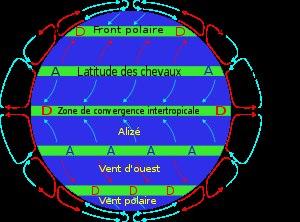
Le vent est le mouvement au sein d’une atmosphère, masse de gaz située à la surface d'une planète, d'une partie de ce gaz. Les vents sont globalement provoqués par un réchauffement inégalement réparti à la surface de la planète provenant du rayonnement stellaire, et par la rotation de la planète. Sur Terre, ce déplacement est essentiel à l'explication de tous les phénomènes météorologiques. Le vent est mécaniquement décrit par les lois de la dynamique des fluides, comme les courants marins. Il existe une interdépendance entre ces deux circulations de fluides.
L'atmosphère terrestre est l'enveloppe gazeuse entourant la Terre que l'on appelle air. L'air sec se compose de 78,087 % de diazote, 20,95 % de dioxygène, 0,93 % d'argon, 0,041 % de dioxyde de carbone et des traces d'autres gaz. L'atmosphère protège la vie sur Terre en filtrant le rayonnement solaire ultraviolet, en réchauffant la surface par la rétention de chaleur et en réduisant partiellement les écarts de température entre le jour et la nuit.
Les latitudes des chevaux sont les latitudes subtropicales comprises entre 30 et 35 degrés au nord ou au sud de l'équateur, sur le globe terrestre. Il s'agit d'une zone d'anticyclones dynamiques semi-permanents, appelée crête subtropicale, une zone qui reçoit très peu de précipitations ainsi qu'un ensoleillement quasi permanent créée par la cellule de Hadley, où les vents sont faibles et variables.
Le mont Kenya, dont le nom signifie « montagne de l'autruche » chez les Wakamba, une des populations vivant à ses pieds, est le point culminant du Kenya et le deuxième plus haut sommet d'Afrique, derrière le Kilimandjaro. Les plus hautes cimes culminent à 5 199 mètres à la pointe Batian, 5 188 mètres à la pointe Nelion et 4 985 mètres à la pointe Lenana. Il se situe au centre du pays, juste au sud de l'équateur, à approximativement 150 kilomètres au nord-nord-est de la capitale Nairobi.
L'alizé est un vent régulier des régions intertropicales, soufflant d'est en ouest de façon régulière des hautes pressions subtropicales vers les basses pressions équatoriales. Dans l'hémisphère nord, il souffle du nord-est vers le sud-ouest, dans l'hémisphère sud du sud-est vers le nord-ouest. Les alizés s'étendent depuis le niveau de la mer jusqu'à 1 500 ou 2 000 mètres d'altitude. C'est seulement à partir de 6 000 m d'altitude que la direction des vents s'inverse.
La circulation atmosphérique se caractérise par le mouvement à l'échelle planétaire des différents masses d'air entourant la Terre ce qui redistribue l'énergie solaire en conjonction avec la circulation océanique. Ainsi, comme la Terre est un sphéroïde, la radiation solaire incidente au sol varie entre un maximum aux régions faisant face directement au Soleil, situé selon les saisons plus ou moins loin de l'équateur, et un minimum à celles très inclinés par rapport à ce dernier proches des Pôles. La radiation thermique réémise par le sol est proportionnelle à la quantité d'énergie reçue ce qui génère un réchauffement différentiel entre les deux régions. De sorte que ce déséquilibre thermique a pour conséquence la création de cellules de convection près de l'équateur. Quand on s'éloigne de celui-ci, la rotation de la Terre influence le trajet de l'air selon la répartition des pressions et le tout forme la circulation atmosphérique.
La crête subtropicale est une ceinture importante de zones de haute pression atmosphérique appelées anticyclones, située entre les latitudes 25 et 35 °N dans l'hémisphère nord et de 25 à 35 °S dans l'hémisphère sud, dites latitudes des chevaux. Celle-ci est caractérisée par des vents généralement faibles à très faibles, ce qui réduit considérablement la qualité de l'air en provoquant du brouillard durant les nuits et de la brume pendant les journées causée par la stabilité atmosphérique trouvée à proximité de la ceinture anticyclonique subtropicale. L'air se déplace de la crête subtropicale vers les basses et les hautes latitudes, créant ainsi les vents d'ouest pour la zone tempérée ainsi que les alizés pour la zone intertropicale.
Le Kilimandjaro ou Kilimanjaro est une montagne située dans le Nord-Est de la Tanzanie et composée de trois volcans : le Shira à l'ouest, culminant à 3 962 mètres d'altitude, le Mawenzi à l'est, s'élevant à 5 149 mètres d'altitude, et le Kibo, le plus récent géologiquement, situé entre les deux autres et dont le pic Uhuru à 5 891,8 mètres d'altitude constitue le point culminant de l'Afrique. Outre cette caractéristique, le Kilimandjaro est connu pour sa calotte glaciaire sommitale en phase de retrait accéléré depuis le début du XXᵉ siècle et qui devrait disparaître totalement d'ici 2030 à 2050. La baisse des précipitations neigeuses qui en est responsable est souvent attribuée au réchauffement climatique mais la déforestation est également un facteur majeur. Ainsi, malgré la création du parc national en 1973 et alors même qu'elle joue un rôle essentiel dans la régulation bioclimatique du cycle de l'eau, la ceinture forestière continue à se resserrer.